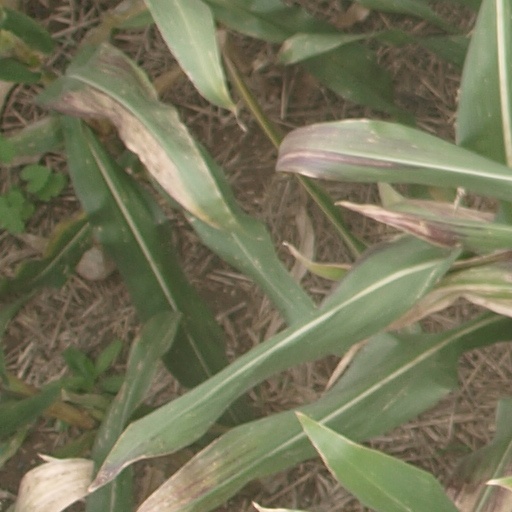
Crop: maize; corn